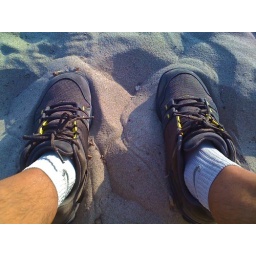
shoes in the sand